Aavanazhi

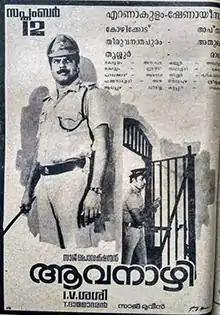
Theatrical release poster

Aavanazhi is a 1986 Indian Malayalam-language action film directed by I. V. Sasi, written by T. Damodaran. The film deals with social and political issues of that time. It stars Mammootty, Geetha, Seema, Sukumaran, Captain Raju, Janardanan, Jagannatha Varma, Innocent, Thikkurisi Sukumaran Nair, Sreenivasan and Sankaradi.